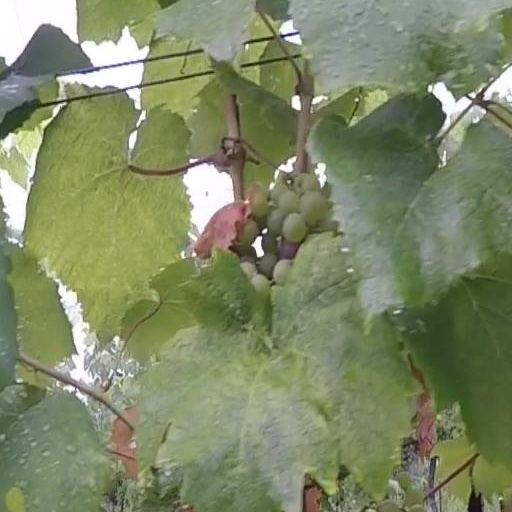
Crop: grape